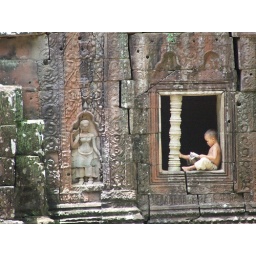
a small boy reads a book in a window of the ruins of a temple near Siam Reap